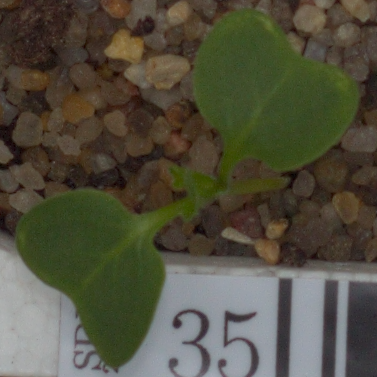
Label: charlock